Ferrari 250

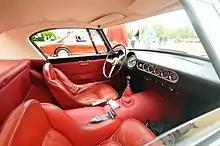
250 GT Berlinetta SWB interior

In line with the high-volume coupé, Pinin Farina also designed a plainer 250 GT Cabriolet for series production. Introduced at the 1959 Paris Motor Show, the GT Cabriolet sported a look similar to the GT Coupé of the previous year, including the removal of the side vents. On the Coupé the headlights were uncovered. About 212 were produced.